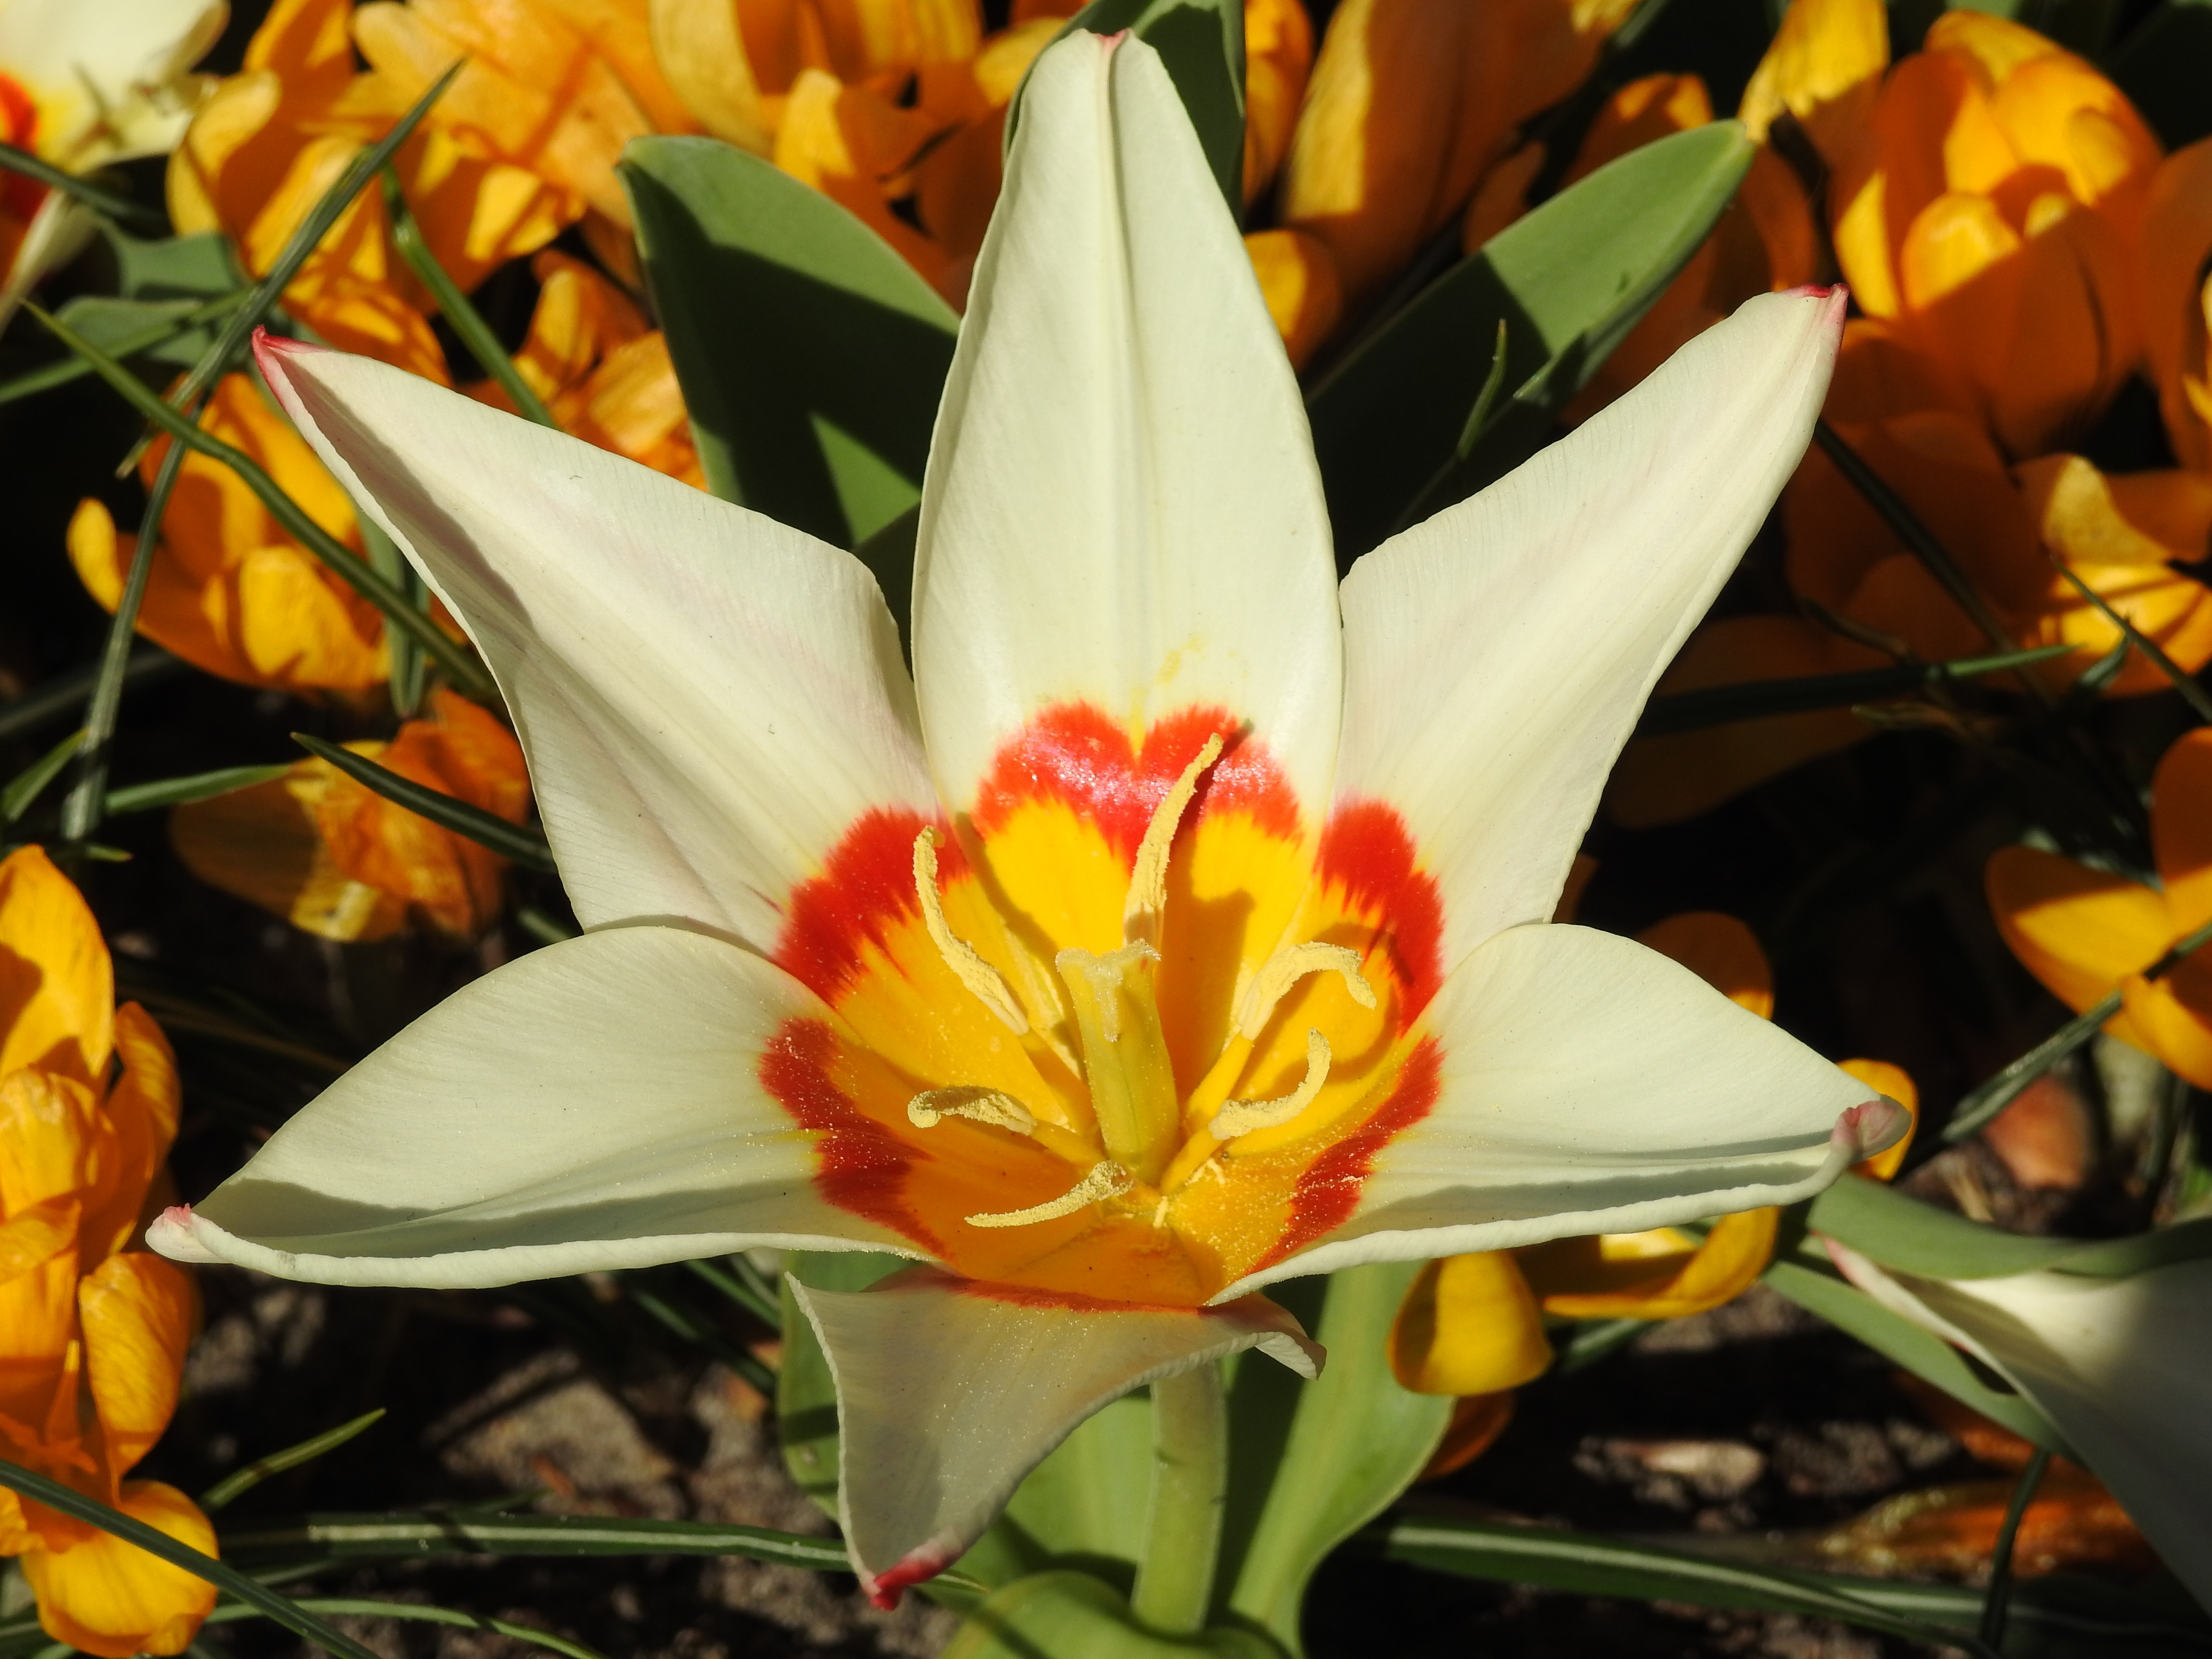
nature, blossom, plant, flower, petal, bloom, floral, tulip, spring, fresh, botany, blooming, colorful, yellow, garden, flora, season, freshness, tulips, lily, vibrant, flowering plant, land plant